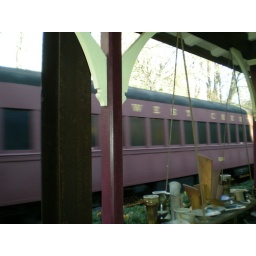
This is the train I rode home from school in the 1950s. Now it's an occasional excursion train.